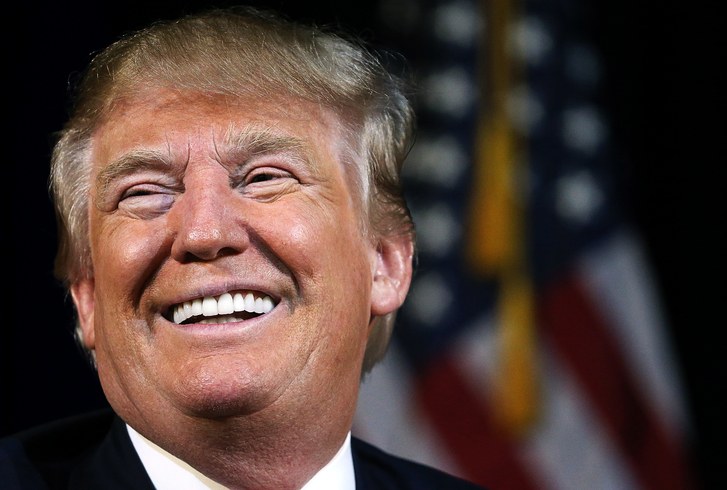
Gender: men